Elizabeth Berkeley, Countess of Warwick

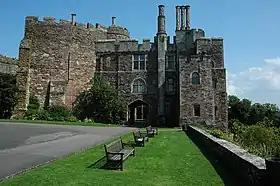
Berkeley Castle "(as seen in present day)", part of the dispute between the Countess and her cousin

Elizabeth's level of education and literacy is evident from a 1410 commission asking John Walton to translate Boethius' "De consolatione philosophiae"; he dedicated it in her name.